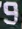
Number: 9